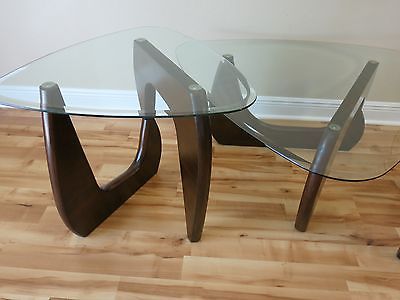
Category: table